William Hoste

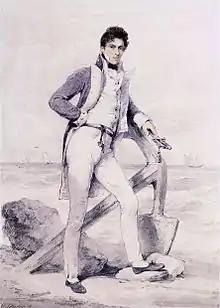

Captain Sir William Hoste, 1st Baronet, KCB (26 August 17806 December 1828) was a Royal Navy officer who served in the French Revolutionary and Napoleonic Wars. A protégé of Lord Nelson, he was one of the most talented frigate captains of the Napoleonic Wars, taking part in six major engagements, including the capture of the heavily fortified port of Kotor during the Adriatic campaign of 1807–1814. Hoste was, however, absent from the Battle of Trafalgar, having been sent with gifts to the Dey of Algiers.